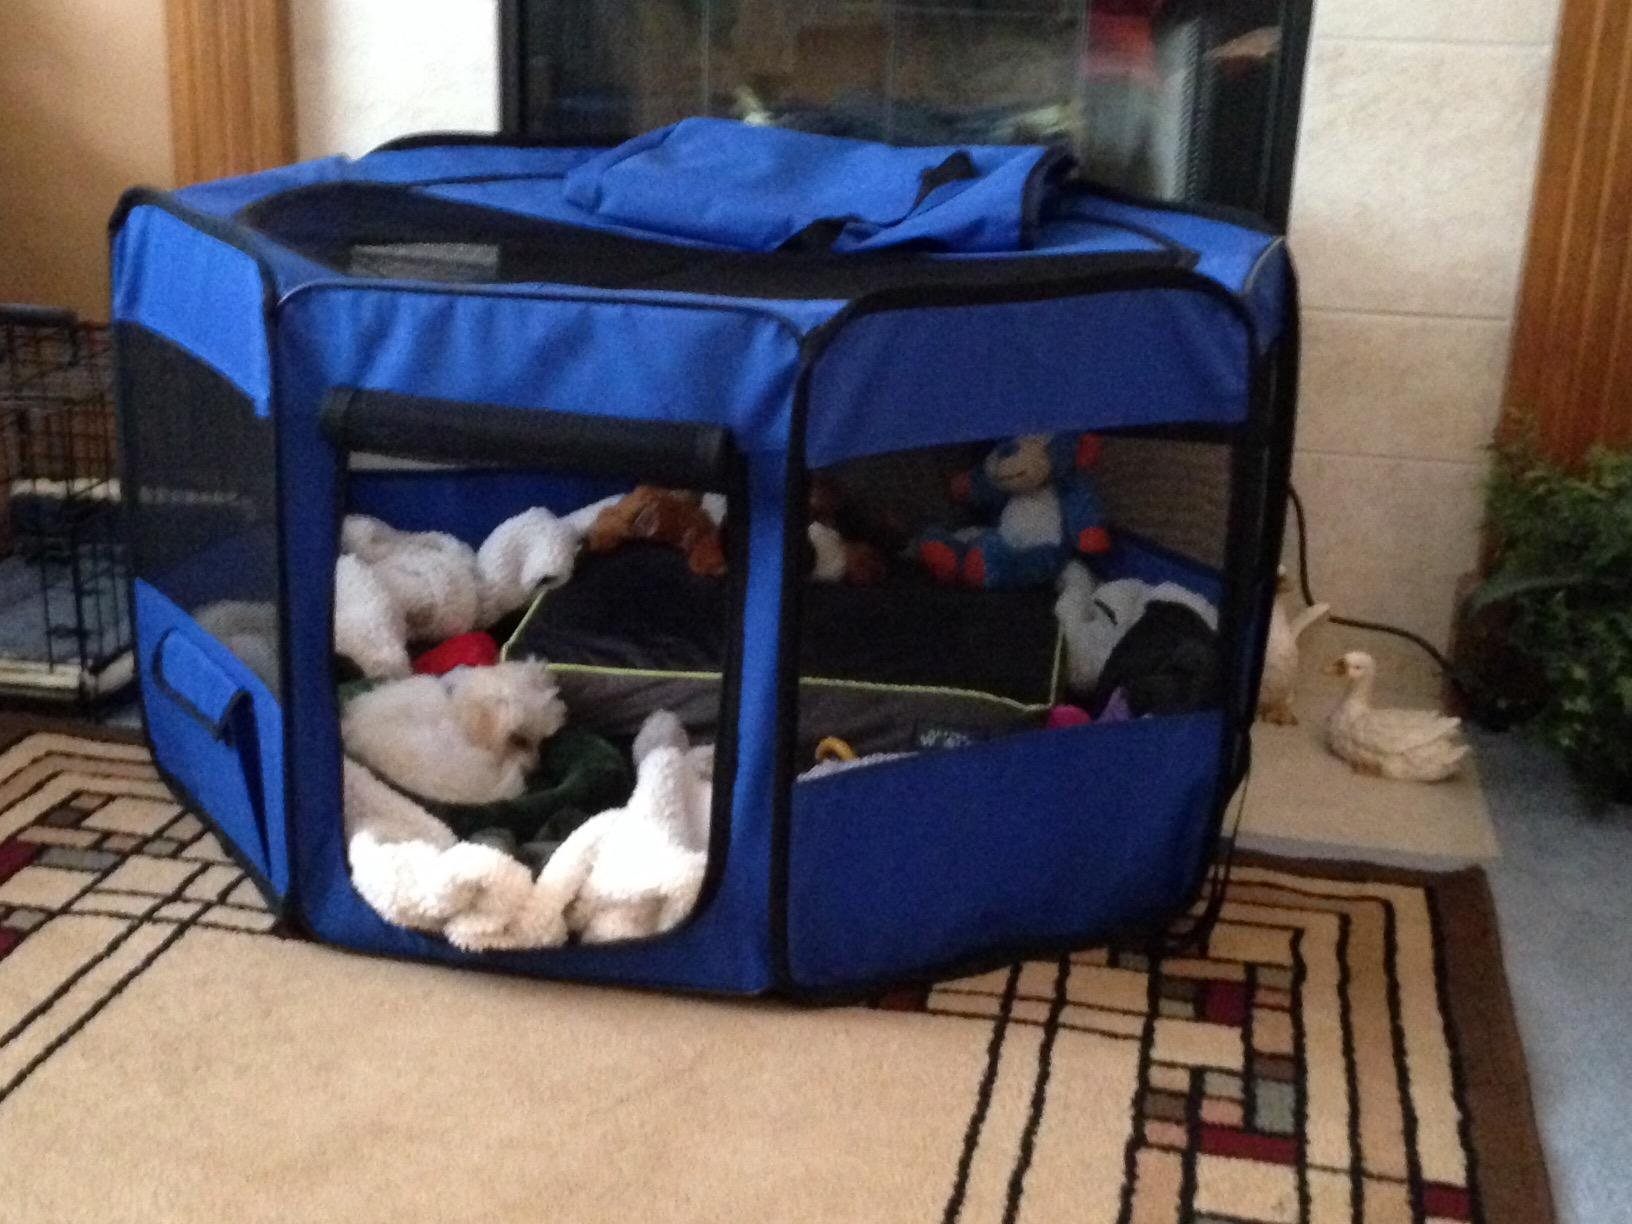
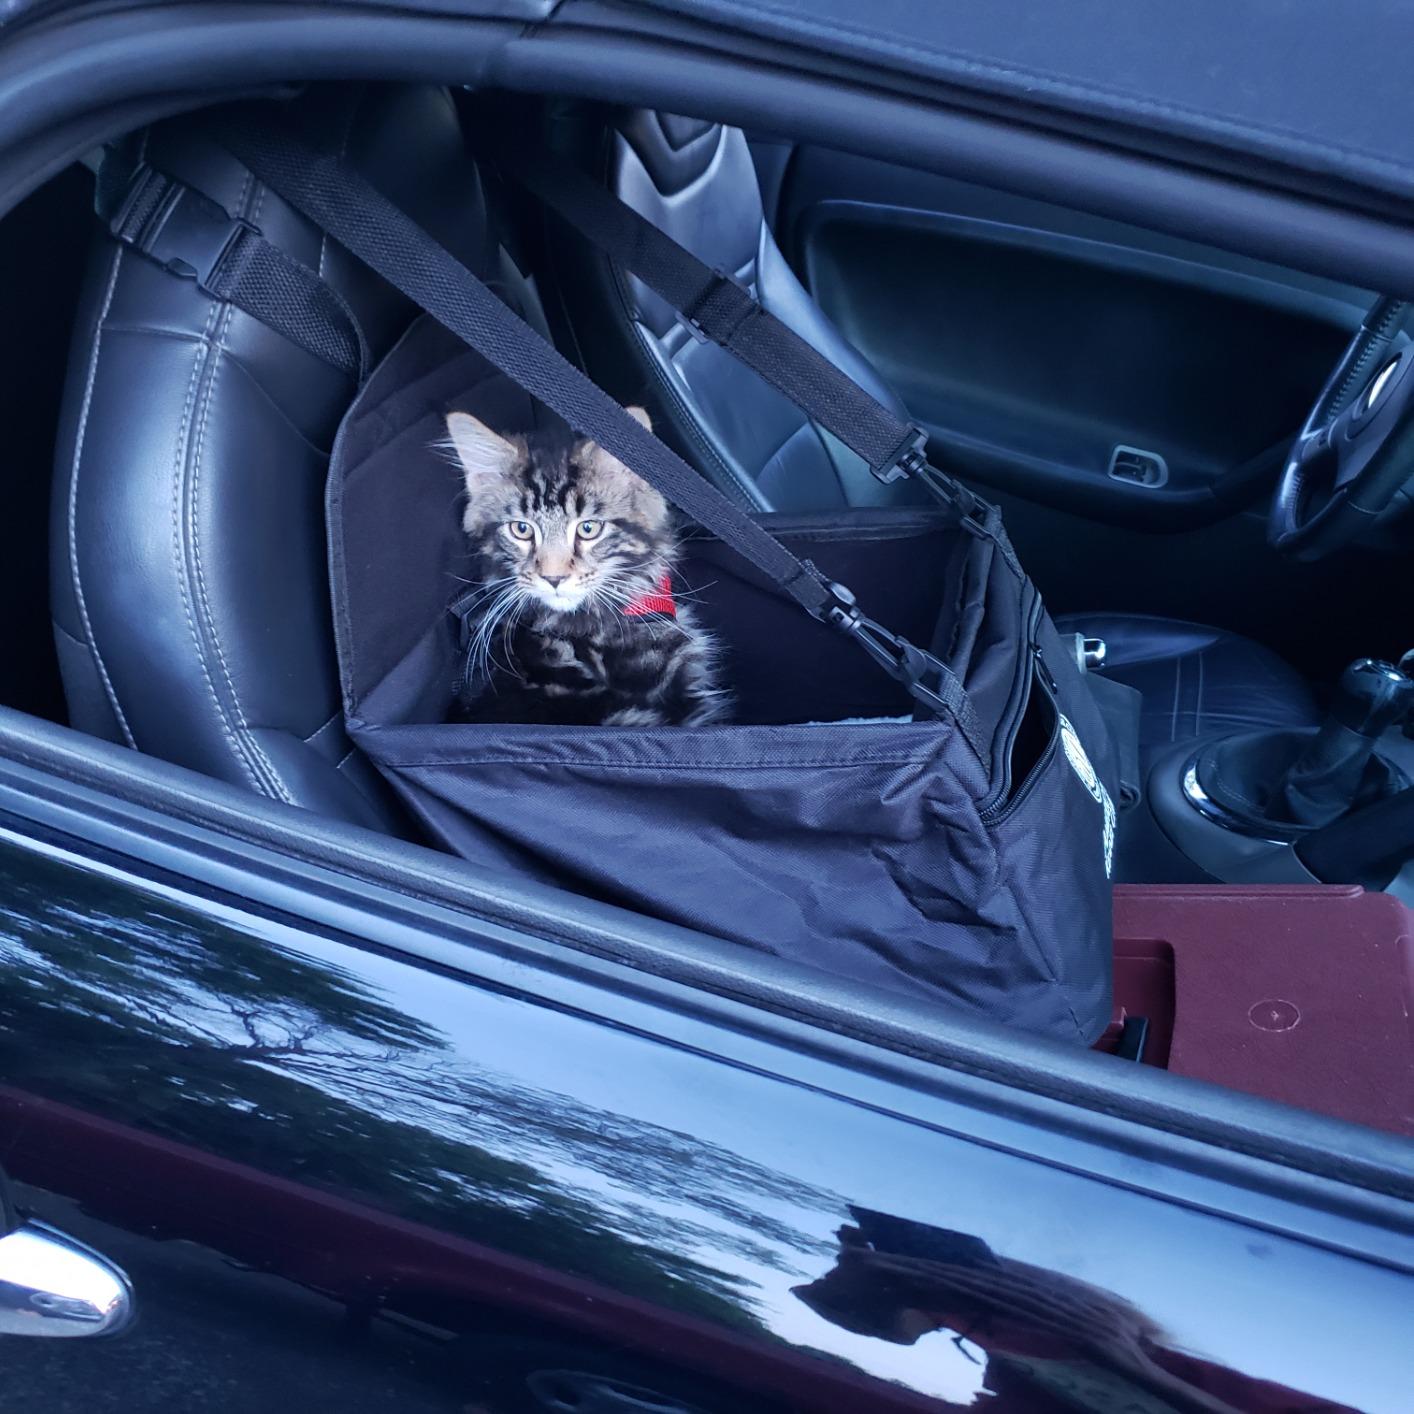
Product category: items_kennel
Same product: no